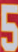
Number: 5